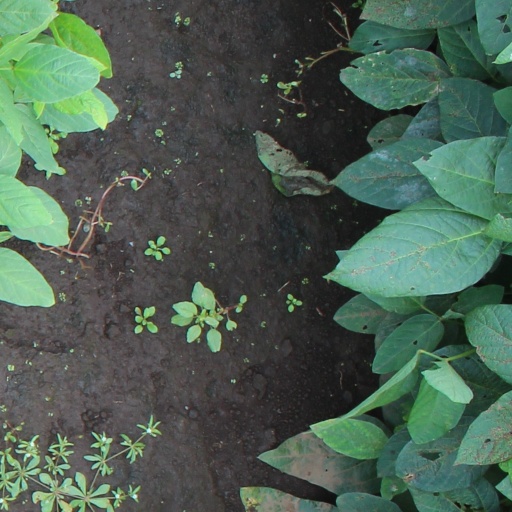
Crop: soybean